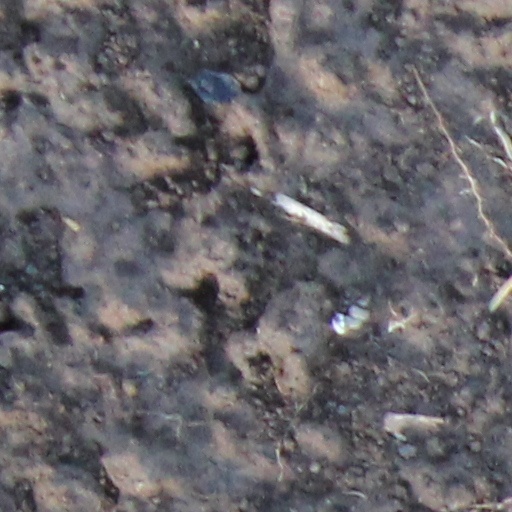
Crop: wheat